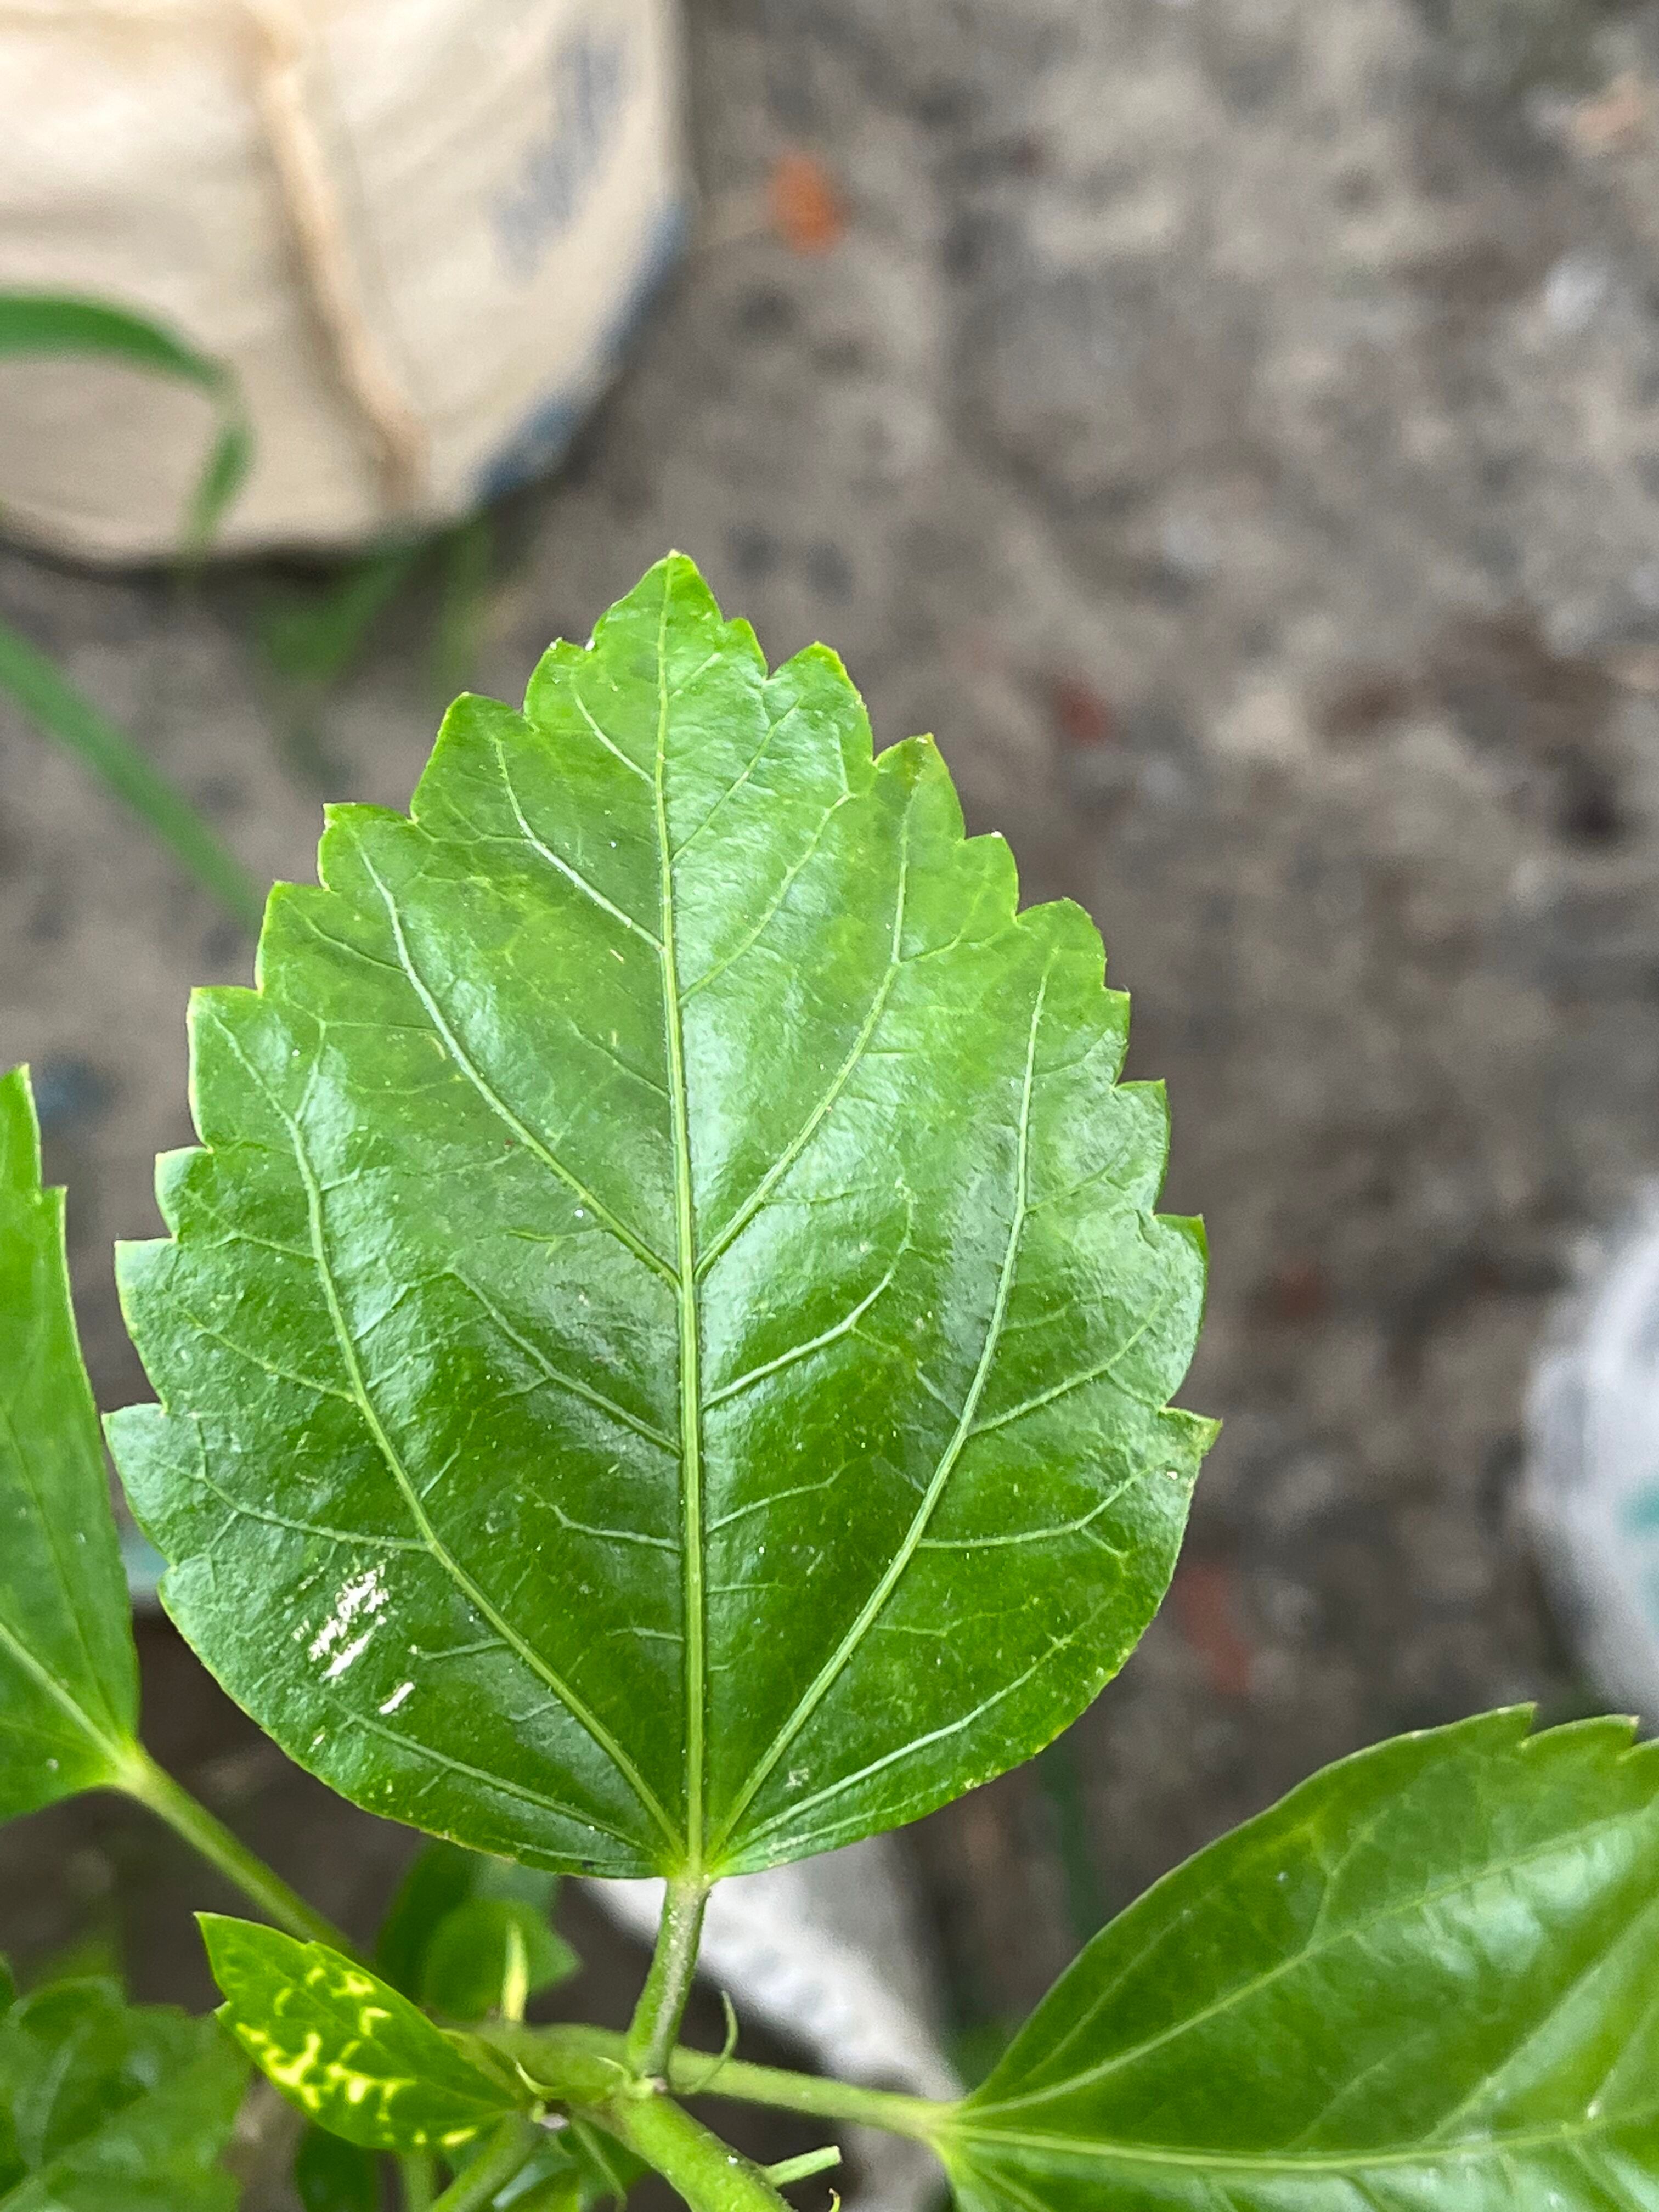
Plant species: hibiscus-rosa-sinensis